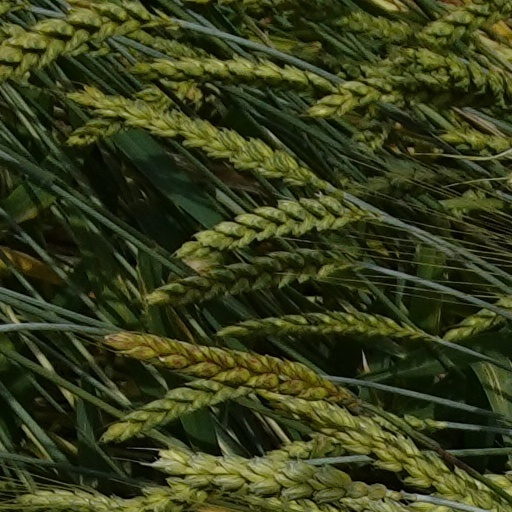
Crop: wheat